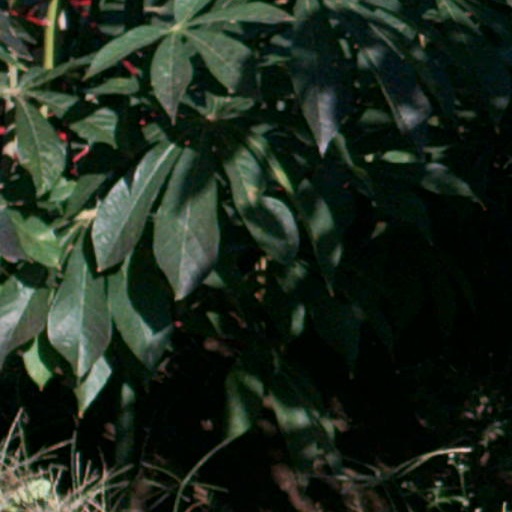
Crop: cassava